Mammuthus meridionalis

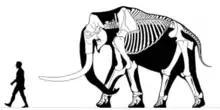

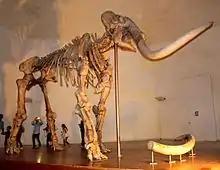
Complete skeleton in the Museo Nazionale d'Abruzzo, Italy

"M. meridionalis" was a large proboscidean, exceeding modern elephants in size. A mature adult male known from a mostly complete skeleton displayed at Forte Spagnolo, L'Aquila, Italy, estimated to be approximately tall at the shoulder in the flesh, was volumetrically estimated to weigh . Such sizes are suggested to have been typical for males of this species. Like modern elephants females were considerably smaller, with estimated average adult shoulder height of and a weight of around . The head represented the highest point of the animal. The body was broad and the back was noticeably sloped. It had robust, elongated twisted tusks, common of mammoths. "M. meridionalis" lived in relatively warm climates, which makes it probable that it more closely resembled living elephants in the amount of body hair, rather than the densely furred bodies of later mammoth species. The ears are also suggested to have been medium-large sized, with the tail being shorter than living elephants but longer than later mammoth species.